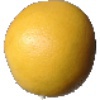
Label: white_grapefruit